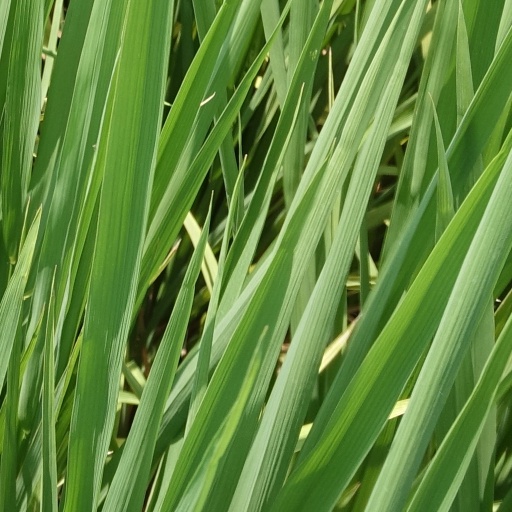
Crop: rice